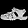
Label: Sandal